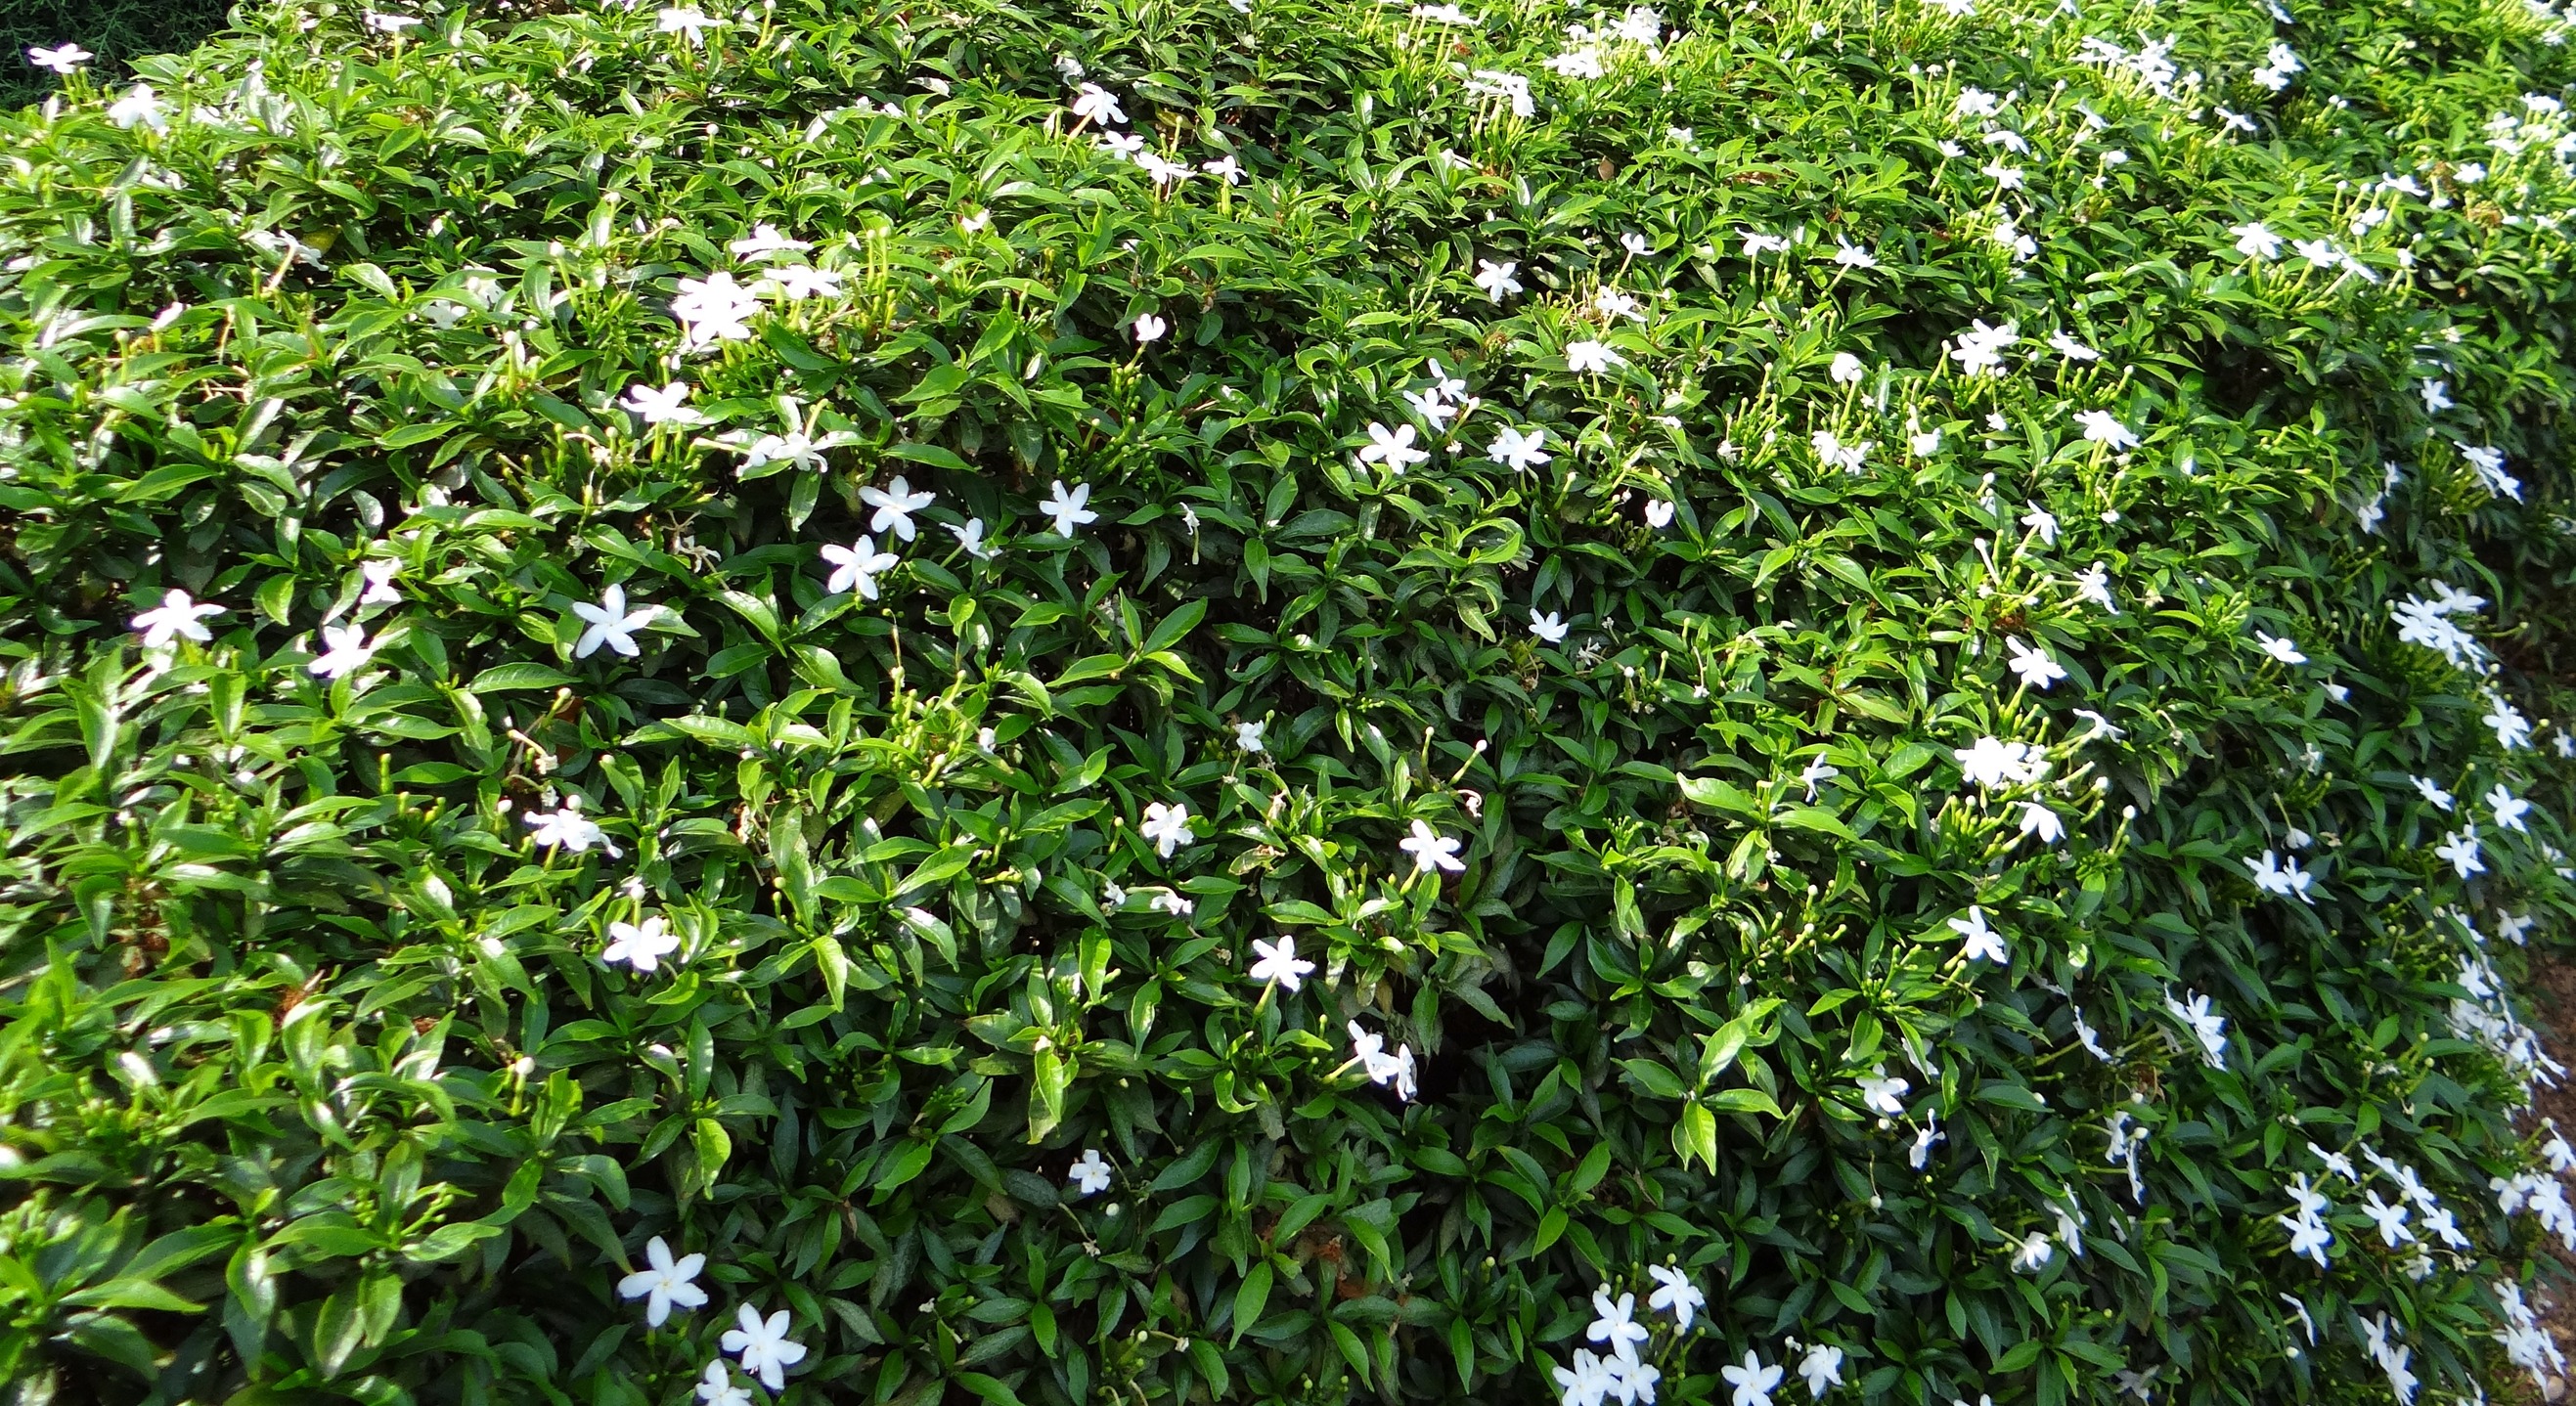
tree, plant, leaf, flower, food, produce, evergreen, shrub, india, dwarf, hedge, jasmine, flowering plant, woody plant, land plant, carnation of india, dwarf crape jasmine, dwarf confederate jasmine, chandni, tabernaemontana divaricata, crape jasmine, moonbeam, tagar